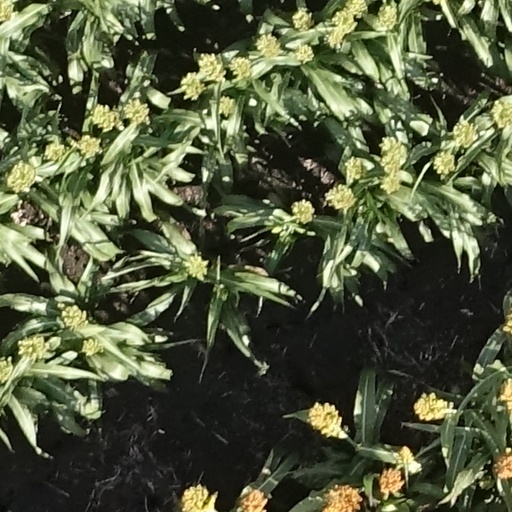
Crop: sorghum